Arthur Ward (dairy researcher)

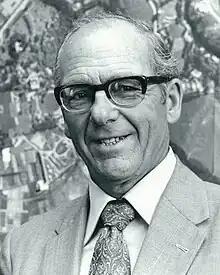
Ward in 1976

Sir Arthur Hugh Ward (25 March 1906 – 1 November 1993) was a New Zealand accountant, dairy researcher and administrator, company director and university chancellor. He was born in Spalding, Lincolnshire, England, in 1906.